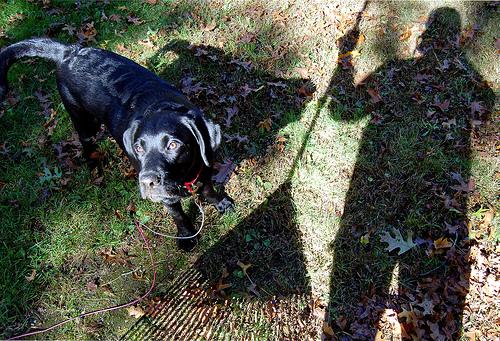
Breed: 3580-n000122-Labrador_retriever